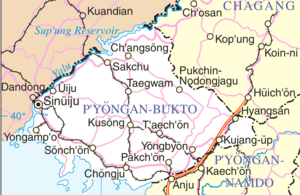
Le Pyongan du Nord est une province de la Corée du Nord, située au nord-ouest du pays, et longeant la Chine sur sa frontière nord. Sa capitale de province est la ville de Sinuiju. Il a été créé en 1896 lors de la division de la province du Pyongan et a perdu le Jagang en 1949. En 2002, il a été projeté de créer une région administrative spéciale à Sinuiju. Il existe aussi d'autres transcriptions pour ce nom : « Phyongan » est souvent employé en Corée du Nord, « Pyeongan » correspond à la romanisation révisée et « P'yŏngan » au système McCune-Reischauer, sans oublier la forme abrégée de « Pyongbuk ».